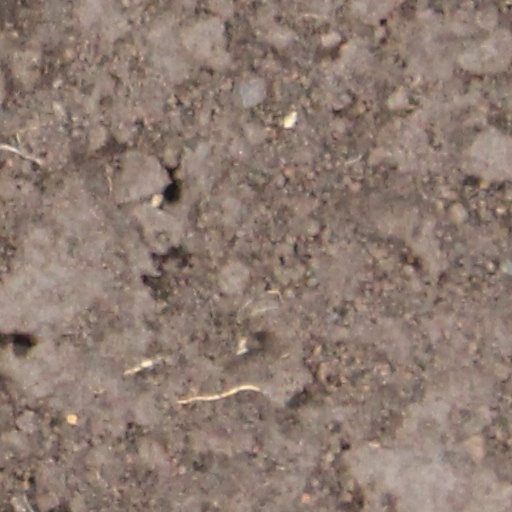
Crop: wheat